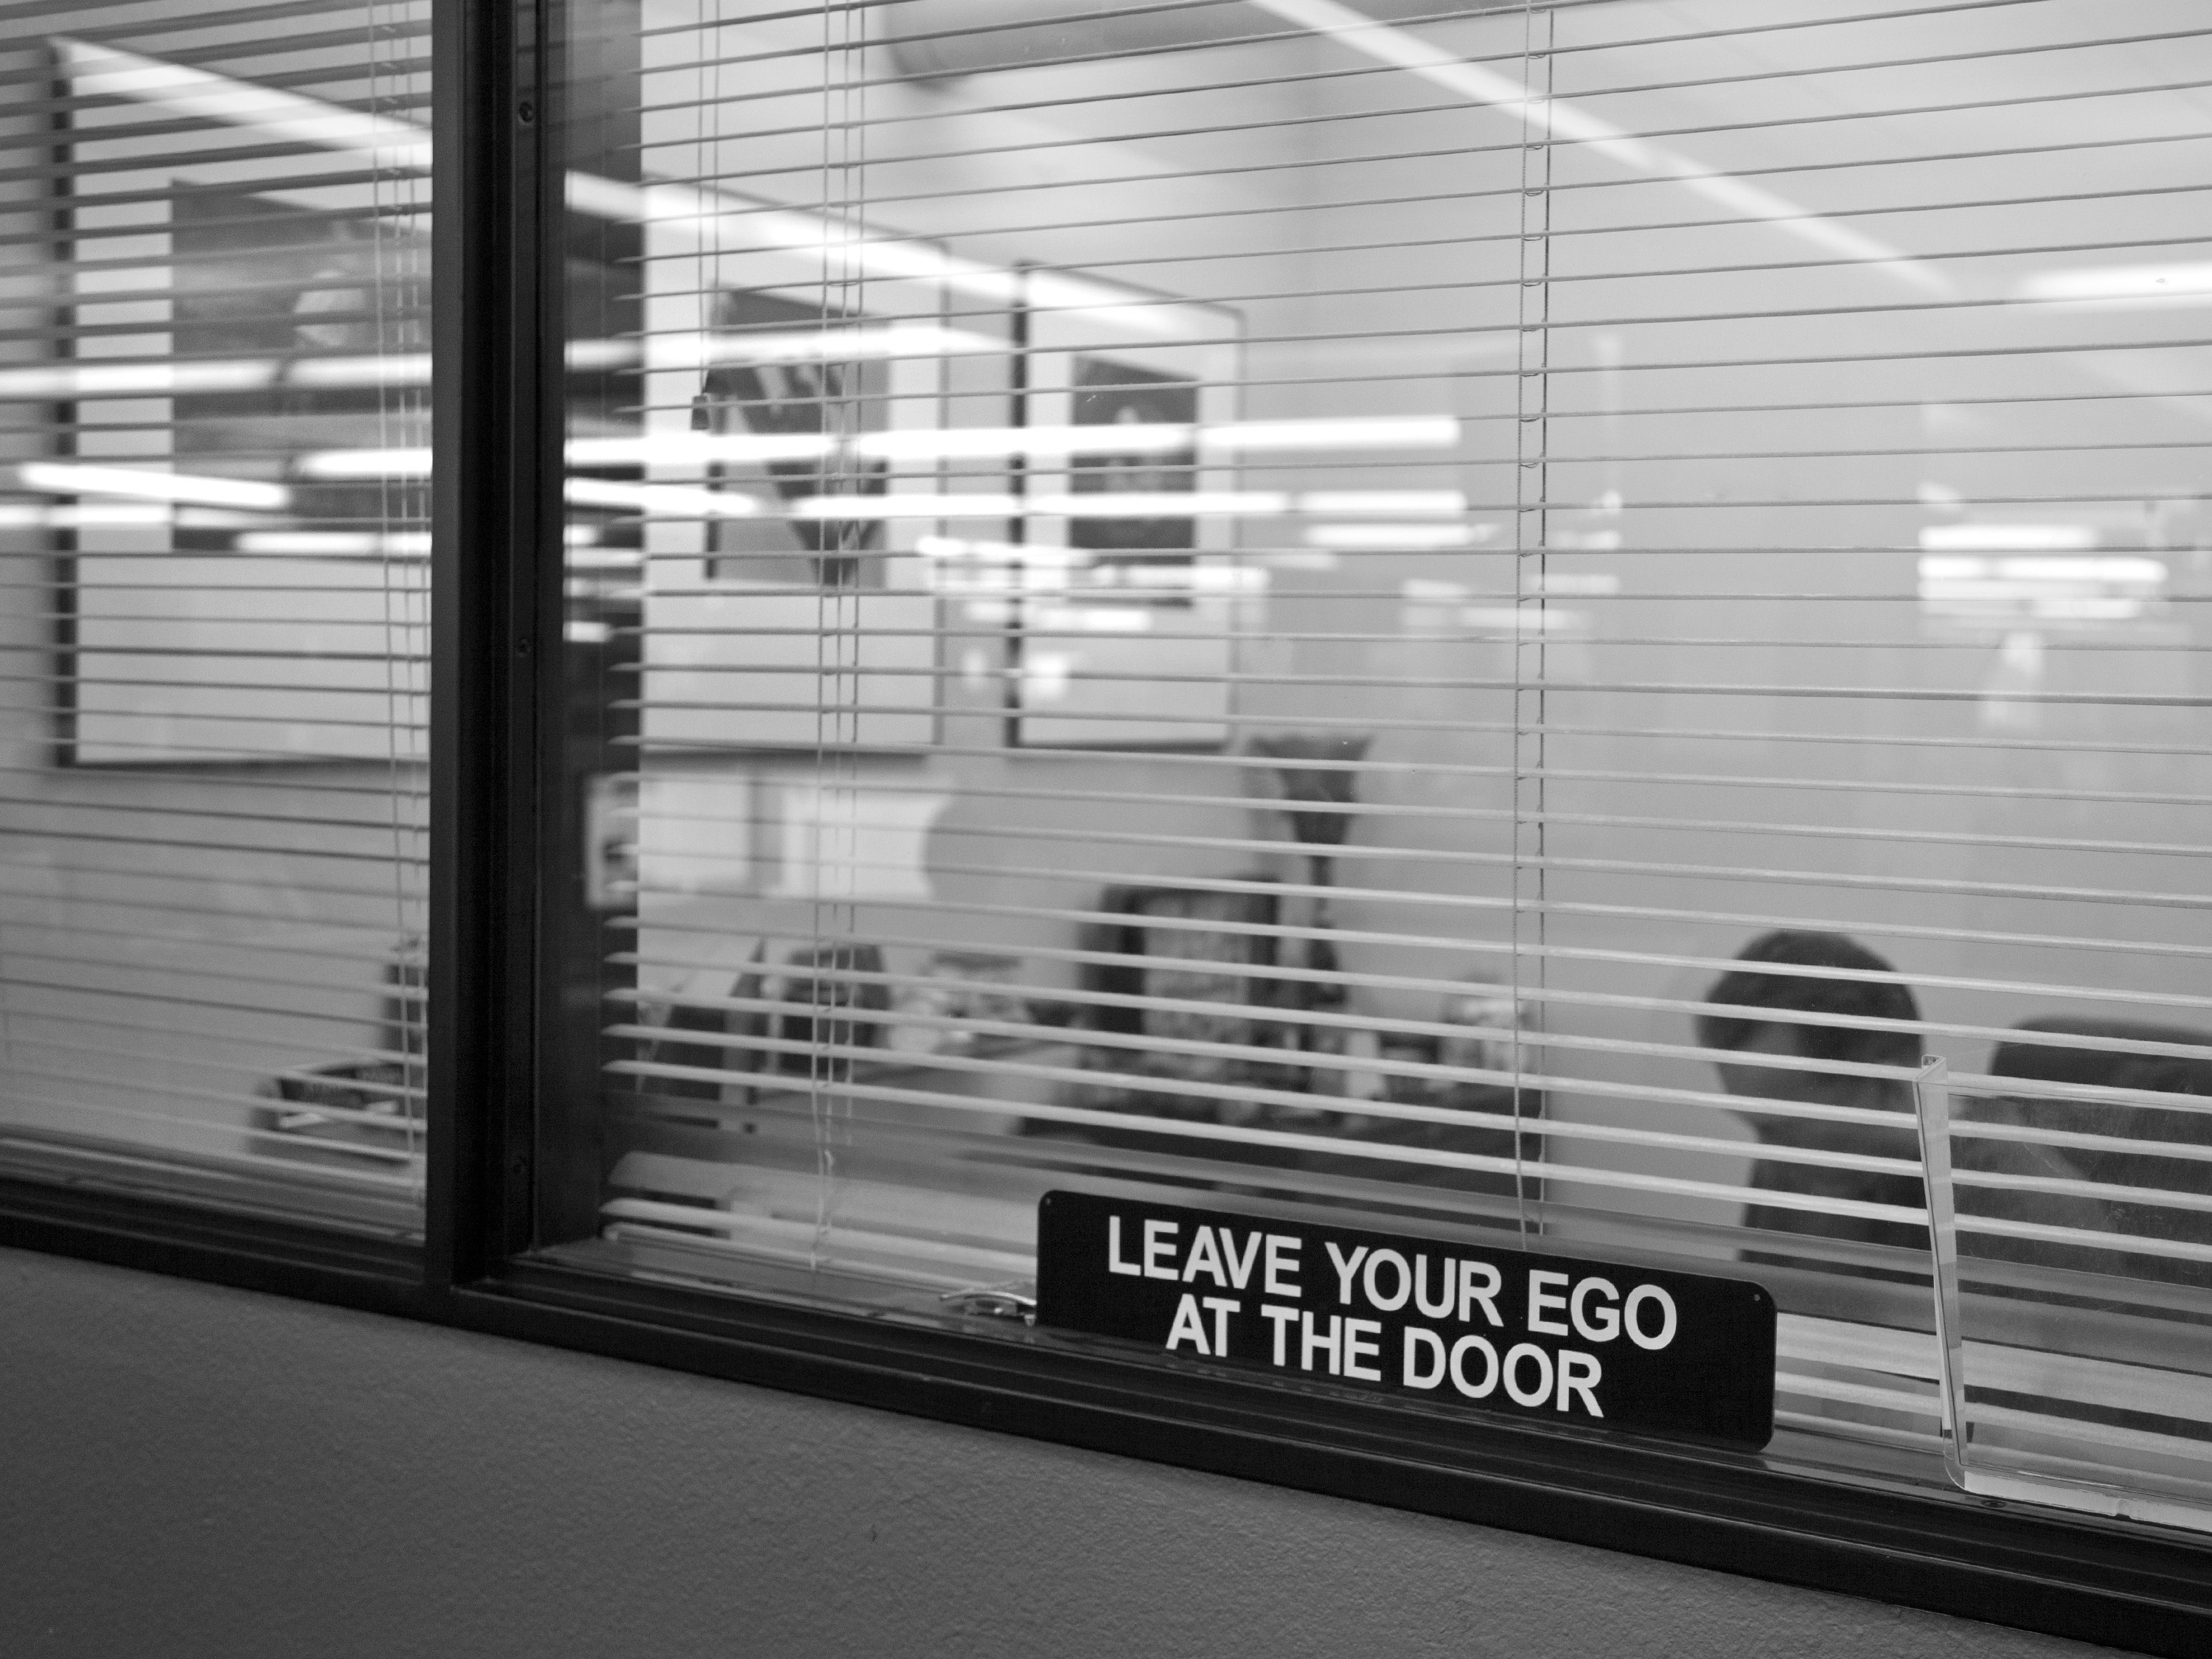
work, black and white, architecture, white, window, wall, line, office, black, monochrome, california, interior design, design, picture, window blind, sacramento, editor, photoeditor, sacramentobee, markmorris, monochrome photography, window covering